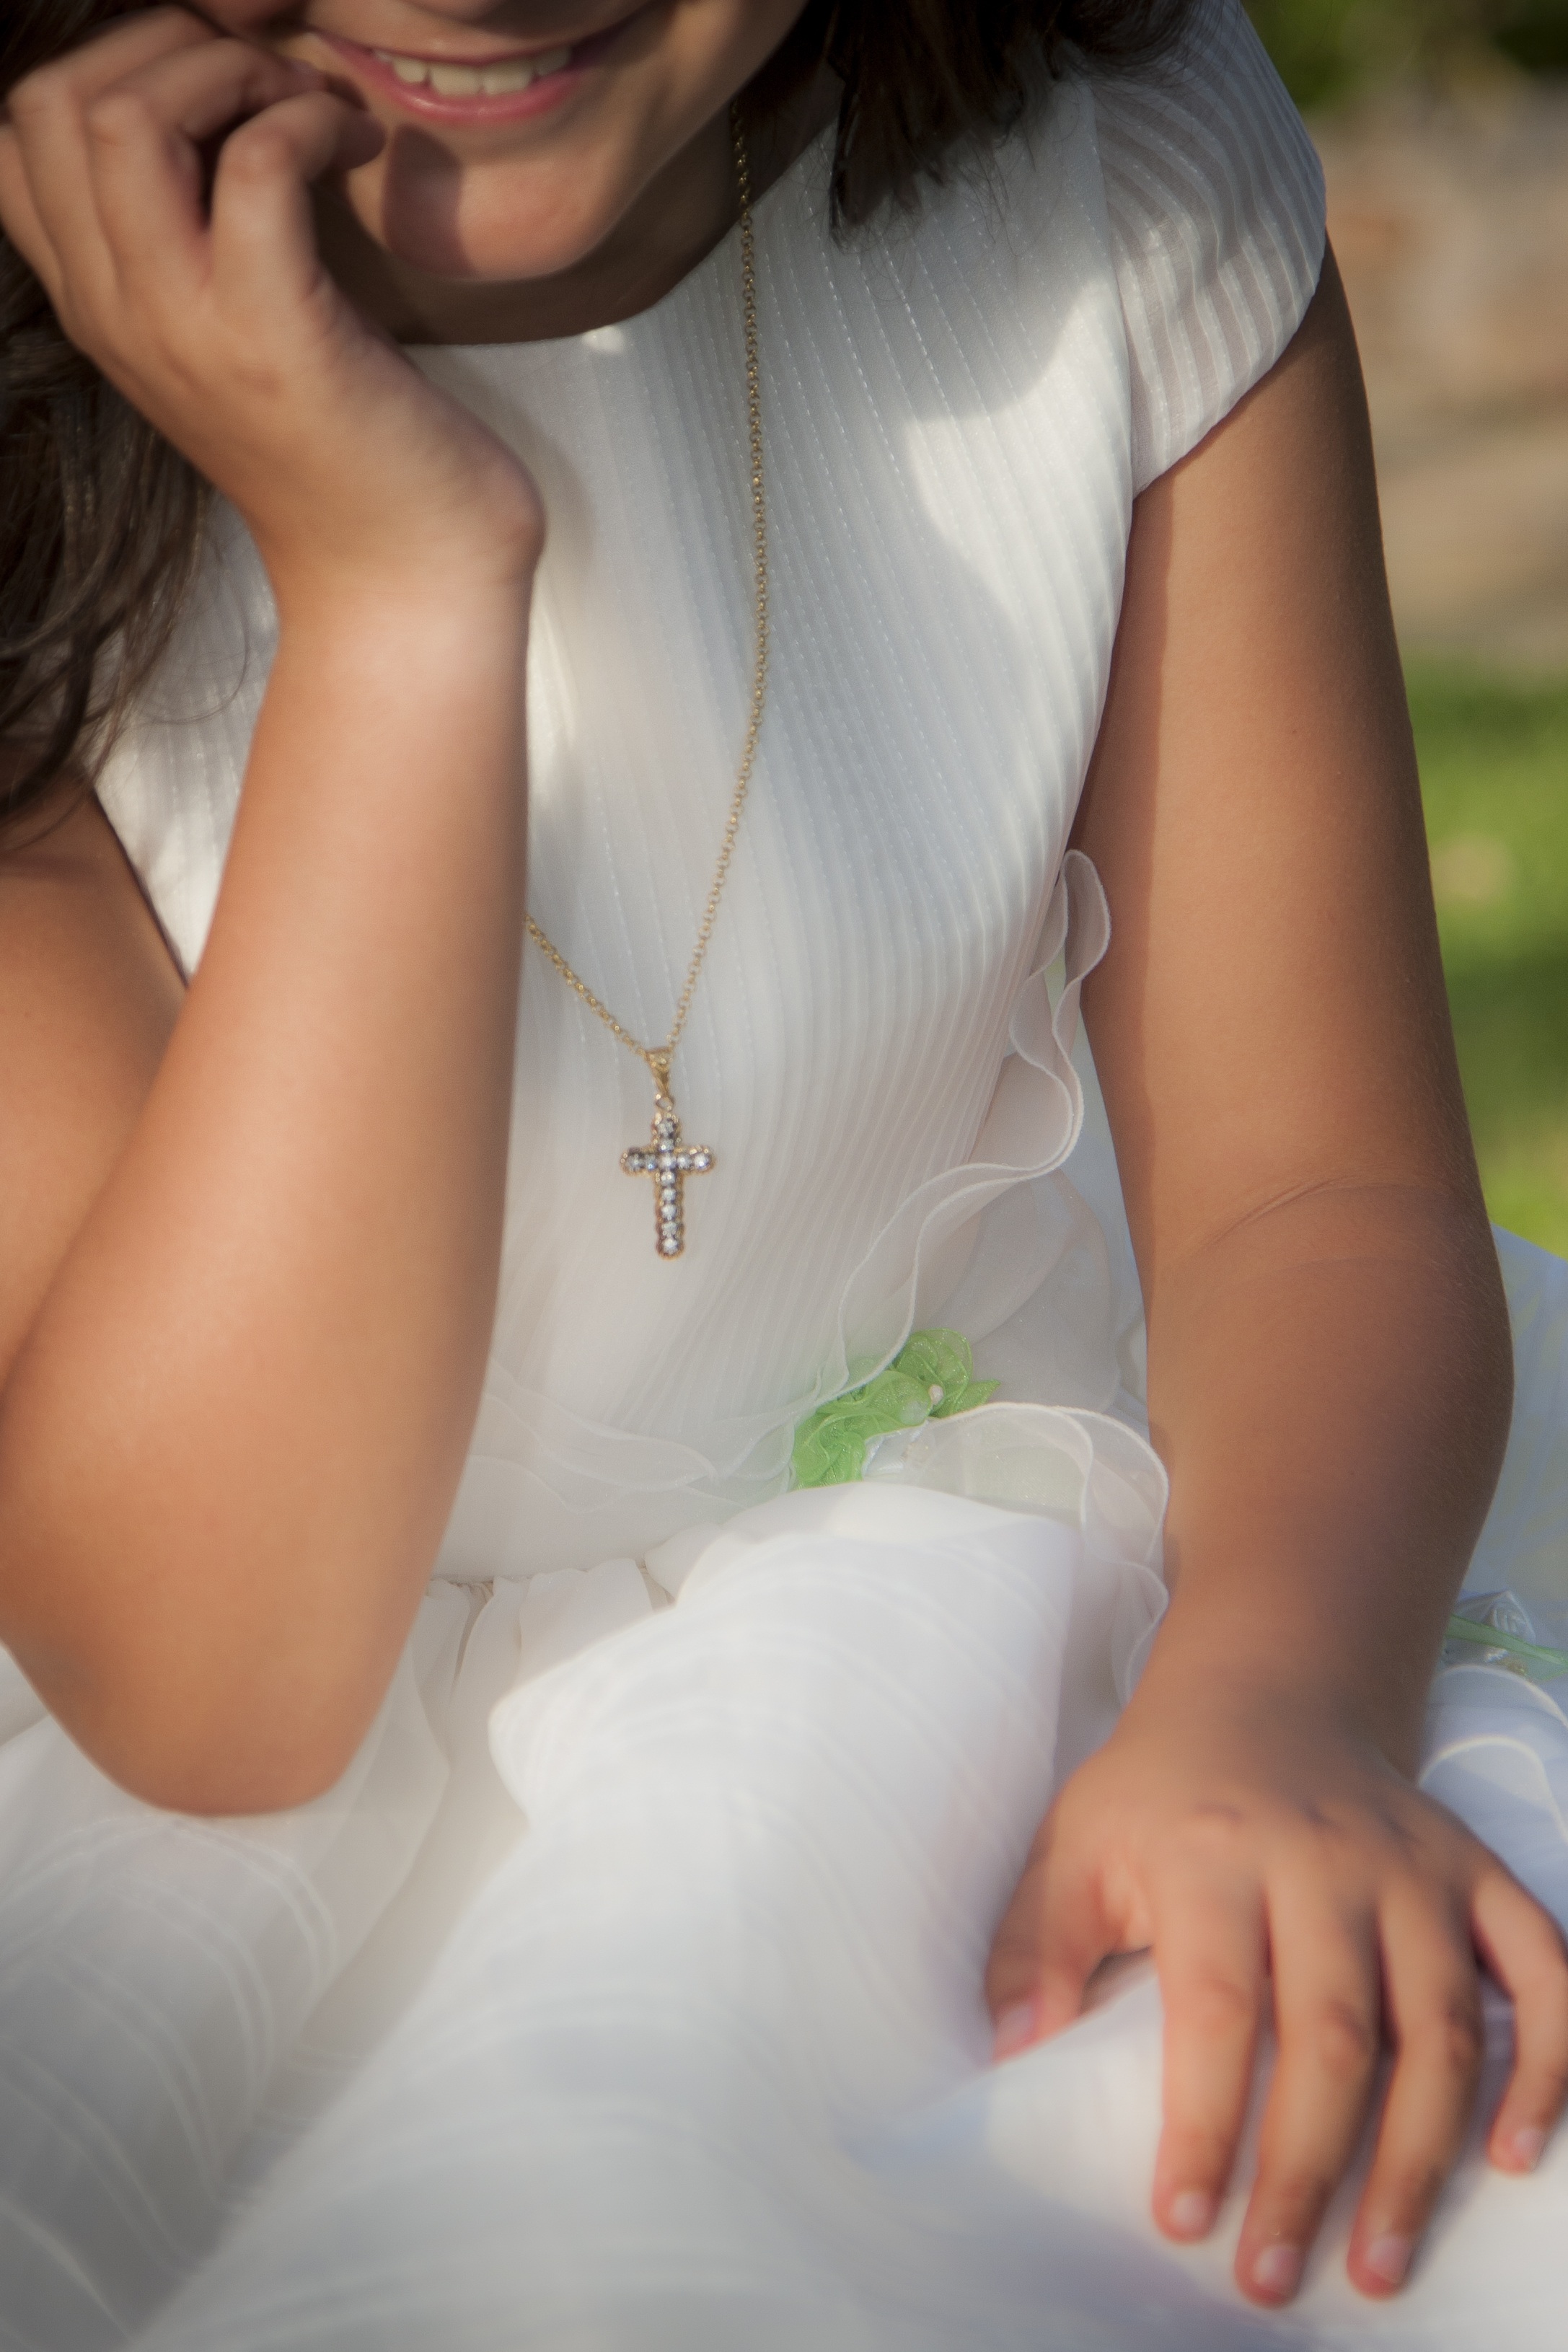
hand, person, girl, woman, photography, leg, model, finger, clothing, arm, bride, smile, chest, long hair, close up, human body, dress, neck, eye, skin, beauty, joy, tender, communion, interaction, abdomen, photo shoot, sense